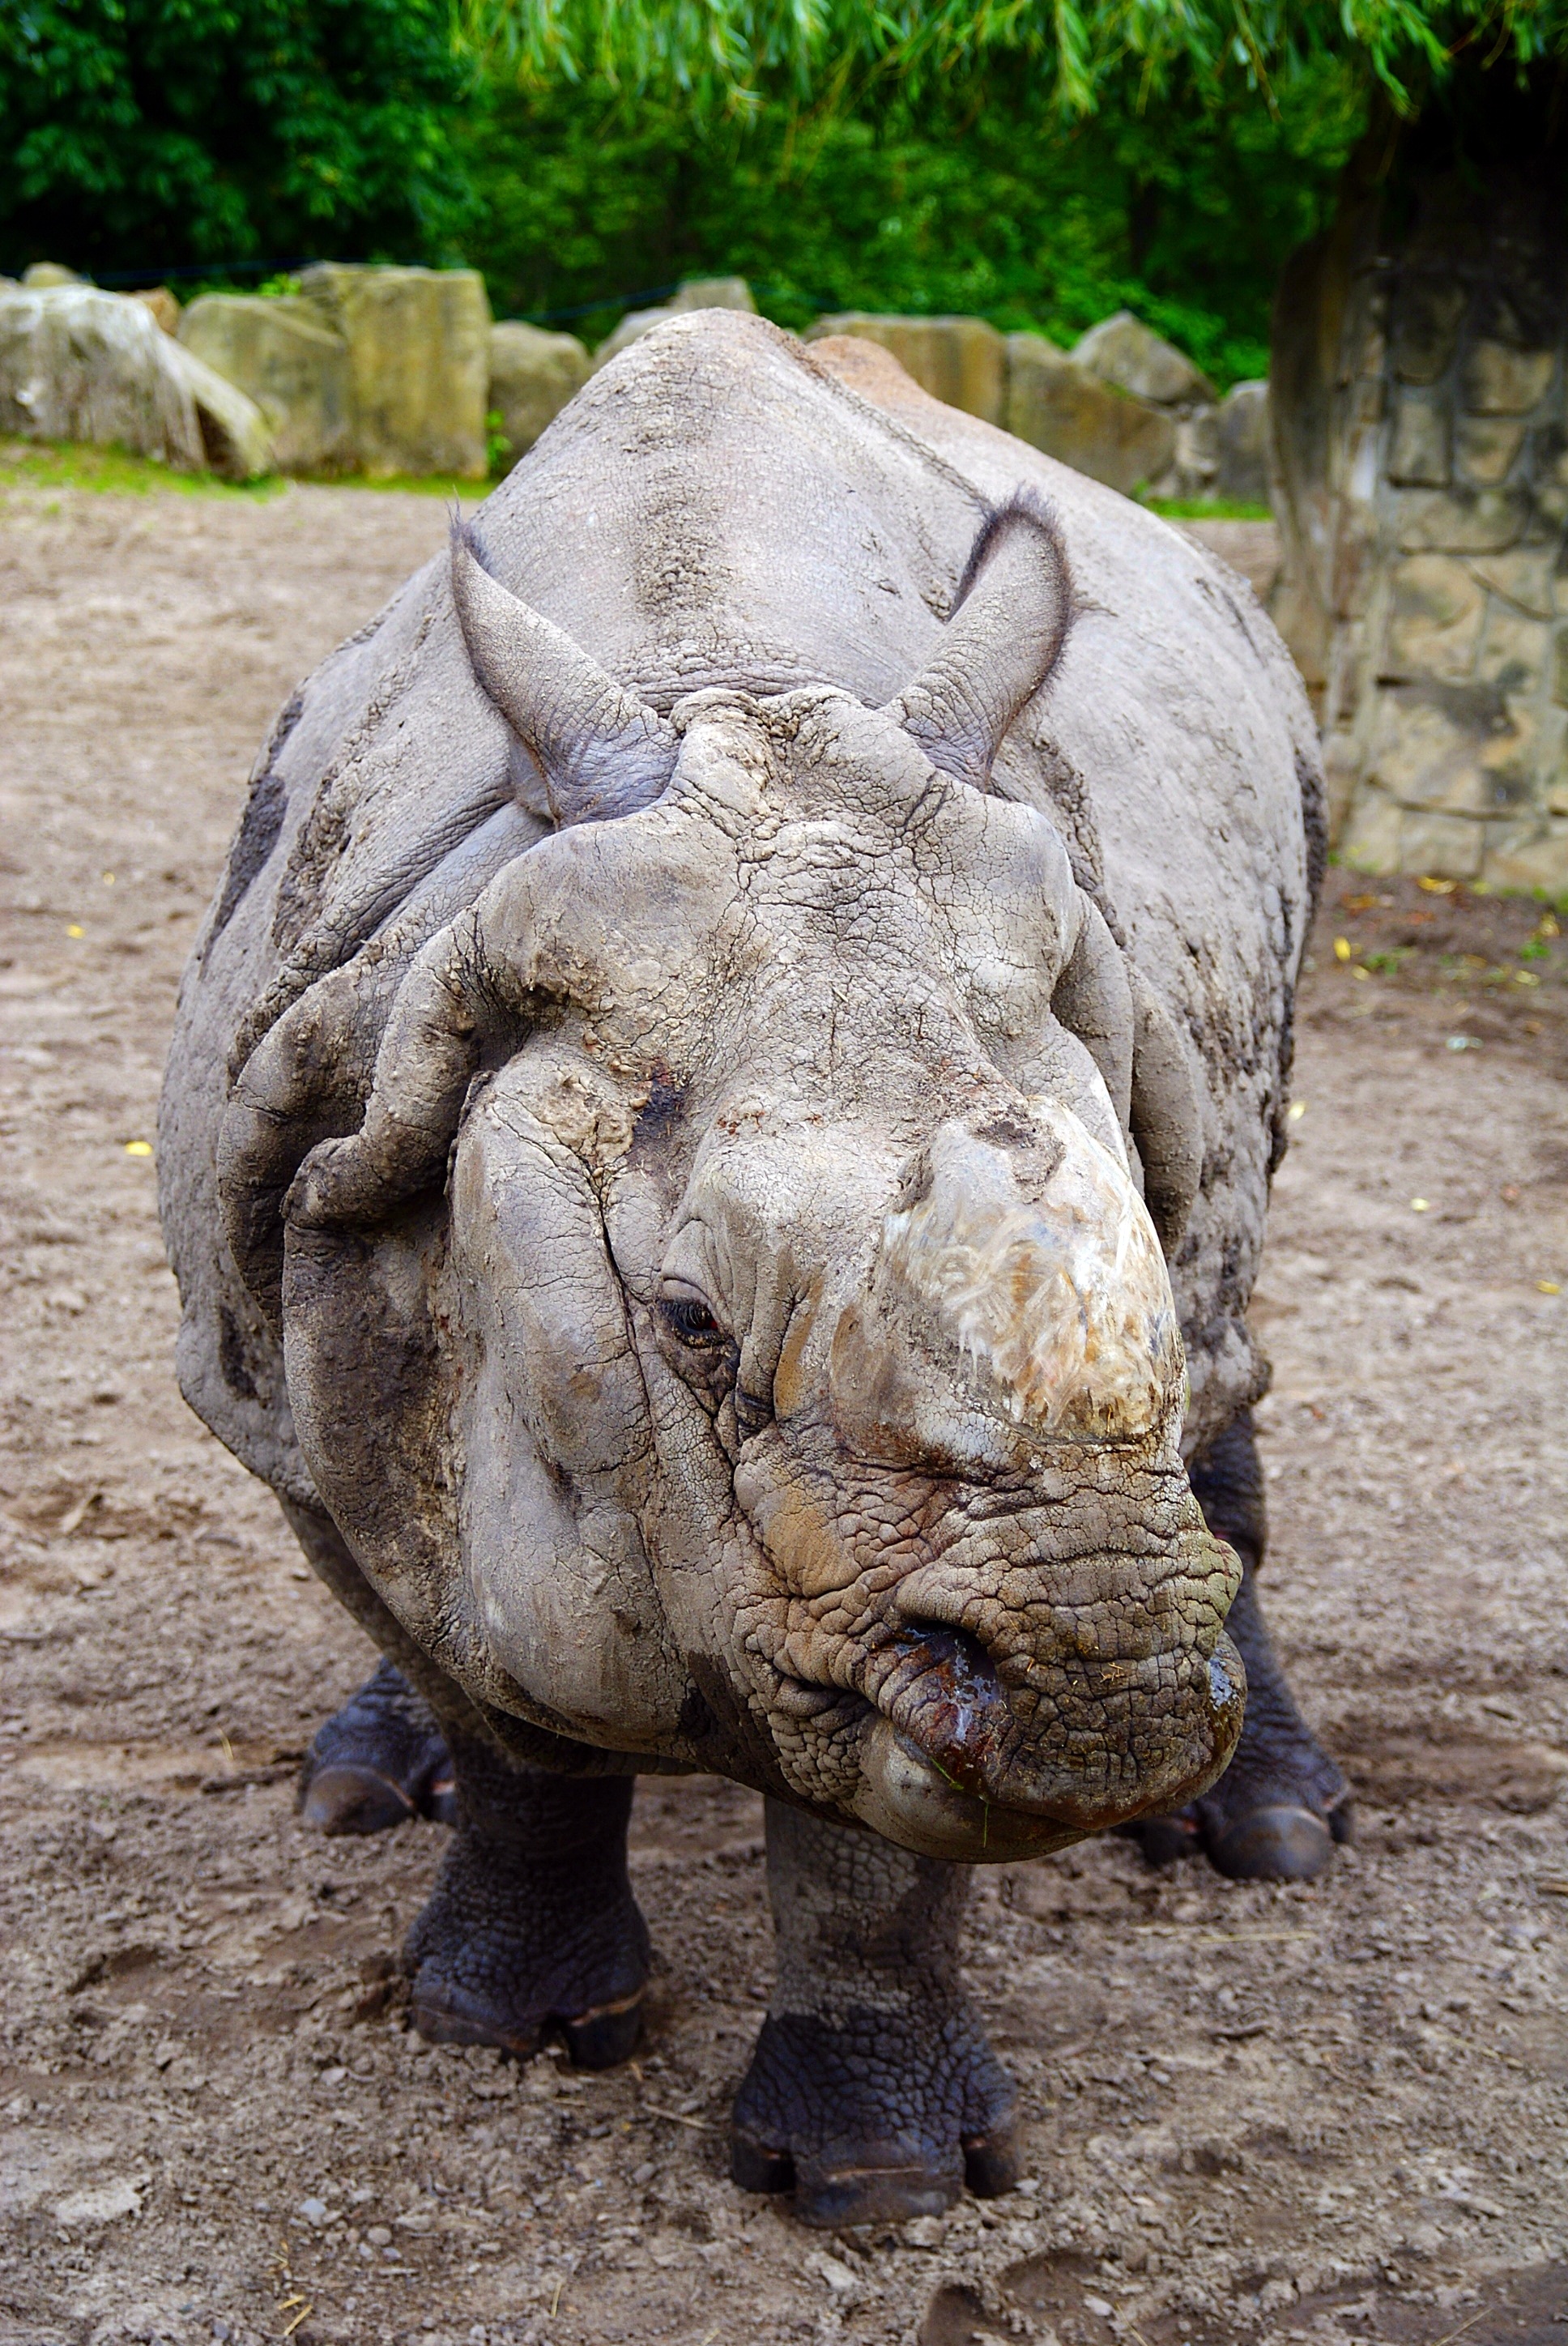
nature, animal, wildlife, statue, zoo, horn, fauna, rhino, sculpture, rhinoceros, tortoise, indian elephant